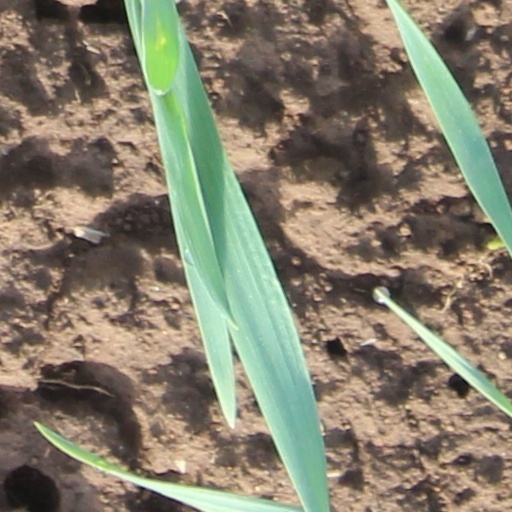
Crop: wheat